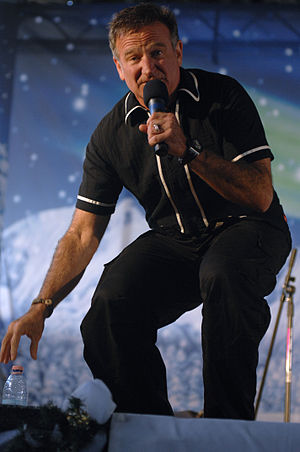
Good Morning, Vietnam
Good Morning, Vietnam er en amerikansk film fra 1987, instrueret af Barry Levinson.